My Vaccine Pass

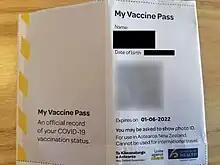
Paper version of My Vaccine Pass

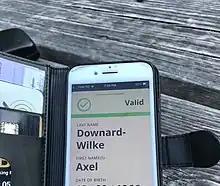
Vaccine Pass app

My Vaccine Pass is an official record of one's COVID-19 vaccination status in New Zealand. Anyone above the age of 12 who has received two COVID-19 vaccines in New Zealand or who has been given a medical exemption can request a "My Vaccine Pass" via the "My COVID Record" website. The pass contains the individual's name, date of birth and a QR code. This pass can be saved on a digital device such as a phone and can also be printed. Those lacking a smartphone or computer access can also request a My Vaccine Pass by a phone call. A printed version of the Pass can also be obtained in person for free at pharmacies that provide COVID-19 vaccinations.